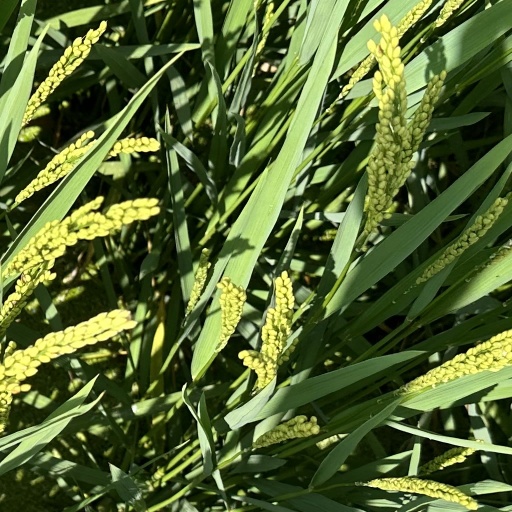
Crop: rice